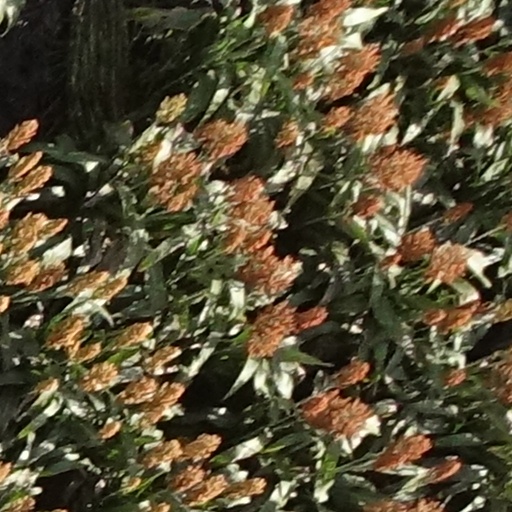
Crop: sorghum